Moon Hooch

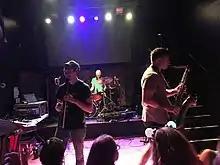
Moon Hooch in 2019.

Moon Hooch is an American band from Brooklyn, New York, known for their dance-oriented percussion- and saxophone-based music. The band consists of saxophonists Wenzl McGowen and Michael Wilbur, and drummer Cyzon Griffin. The two woodwind players, along with original drummer James Muschler, met while attending The New School for Jazz and Contemporary Music, and got their start busking in New York City Subway stations.